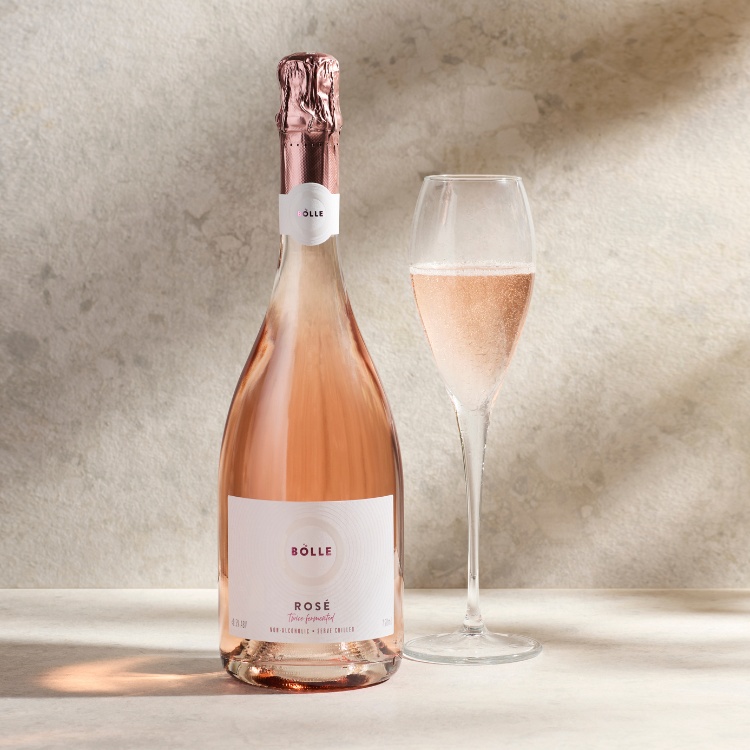
Sparkling Rosé
93 Points Wine Enthusiast Highest-Rated Non-Alcoholic Wine in History BOLLE Sparkling Rosé greets the senses with an expressive bouquet of white strawberry, red berries, blackcurrant, violet, and a hint of fresh herbs. Its delicate bubbles dance gracefully on the palate, delivering a dry, fresh flavor profile accented by a touch of minerality. A burst of summer fruit delights the palate, with sweet strawberry, blackcurrant, and cherry flavors harmonizing beautifully. As the bubbles fade, the vibrant essence of red berries lingers, giving way to a subtle, earthy minerality that adds depth. Delicate herbal notes weave through the experience, introducing a light savory edge that complements the fruitiness. This nuanced dryness elevates the elegant character of this refreshing sparkling Rosé. The world's only twice-fermented non-alcoholic wine, BOLLE Rosé delivers authentic champagne character without compromise. Served at over 100 Michelin-starred restaurants worldwide. Multi-Time Best of Show Winner — 2025 Awards: 93pts Wine Enthusiast | Platinum Medal Monterey International Wine Competition (95pts) | Double Gold Wine & Spirits Wholesalers of America (96pts) | Platinum Medal San Diego International Challenge (94pts) { "@context": "https://schema.org/", "@type": "Product", "name": "BOLLE Sparkling Rosé Non-Alcoholic Wine", "image": "https://cdn.shopify.com/s/files/1/0613/5237/8532/files/BOLLE_Sparkling_Rose_non-acloholic_wine.png?v=1760359057", "description": "Award-winning non-alcoholic sparkling rosé. Gold Medal - 95 points London Wine Competition 2025. 93 points Wine Enthusiast - highest score ever awarded to a non-alcoholic wine. Twice-fermented using our patent-pending process. Served in over 100 Michelin-starred restaurants.", "brand": { "@type": "Brand", "name": "BOLLE" }, "aggregateRating": { "@type": "AggregateRating", "ratingValue": "4.75", "bestRating": "5", "worstRating": "1", "ratingCount": "2", "reviewCount": "2" }, "review": [ { "@type": "Review", "reviewRating": { "@type": "Rating", "ratingValue": "4.75", "bestRating": "5" }, "author": { "@type": "Organization", "name": "London Wine Competition" } }, { "@type": "Review", "reviewRating": { "@type": "Rating", "ratingValue": "4.65", "bestRating": "5" }, "author": { "@type": "Organization", "name": "Wine Enthusiast" } } ], "offers": { "@type": "Offer", "url": "https://www.bolledrinks.co.uk/products/sparkling-rose", "priceCurrency": "GBP", "price": "24.99", "availability": "https://schema.org/InStock", "seller": { "@type": "Organization", "name": "BOLLE" } }, "award": "Gold Medal - London Wine Competition 2025, 93 Points - Wine Enthusiast" }
Brand: BOLLE Drinks
Category: Food, Beverages & Tobacco > Beverages > Low Alcohol & Alcohol-Free Beverages > Low Alcohol & Alcohol-Free Wine